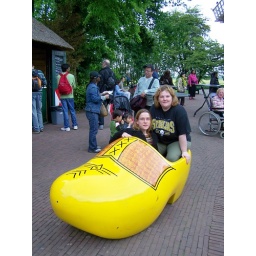
Vick and Eline in a rather large wooden shoe in &amp;quot;The Keukenhof&amp;quot; !